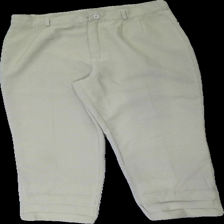
View: front
Type: Trousers
Category: Ladies
Brand: Brandtex
Colors: Beige
Material: 83% poly 17% cott
Pattern: Checkered print
Cut: Cropped
Season: All
Stains: Minor
Price range: <50
Recommended usage: Reuse
Comment: vintage